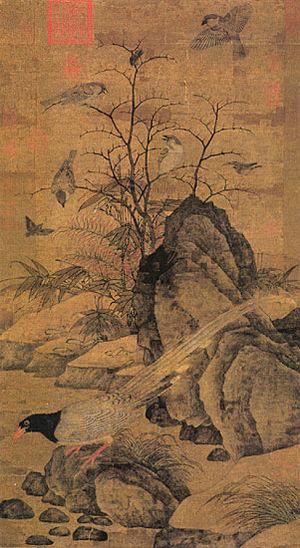
Huang Jucai ou Houang Kiu-Ts'ai ou Huang Chü-Ts'ai, surnom Boluan est un peintre chinois du Xᵉ siècle né en 933 et mort en 993.